Cultural Commons Collecting Society

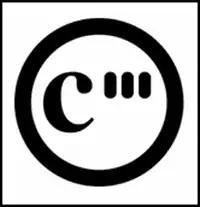
Logo

The Cultural Commons Collecting Society SCE mbH (C3S) is a European Cooperative Society which aims to create a Collecting Society for music.